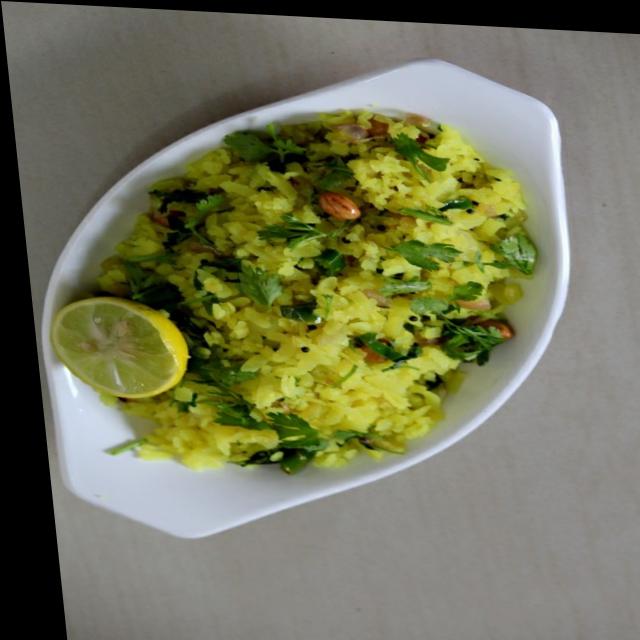
Dish: poha